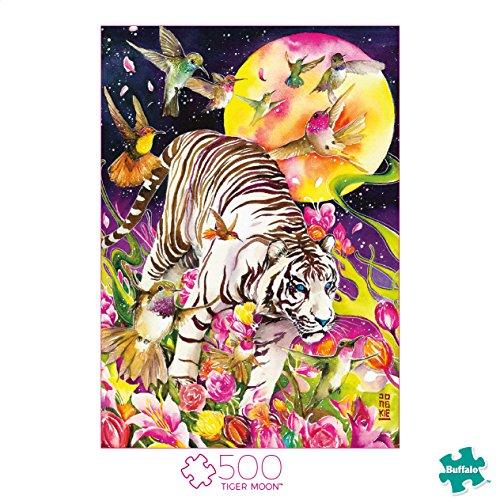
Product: Buffalo Games - Art of Play Collection - Tiger Moon - 500 Piece Jigsaw Puzzle
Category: Toys & Games | Puzzles | Jigsaw Puzzles
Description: Great Condition.
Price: $10.99
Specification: ProductDimensions:21.2x0.1x15inches|ItemWeight:3.52ounces|ShippingWeight:13.8ounces(Viewshippingratesandpolicies)|ASIN:B07BV1ZCZP|Itemmodelnumber:3761|Manufacturerrecommendedage:14months-8years